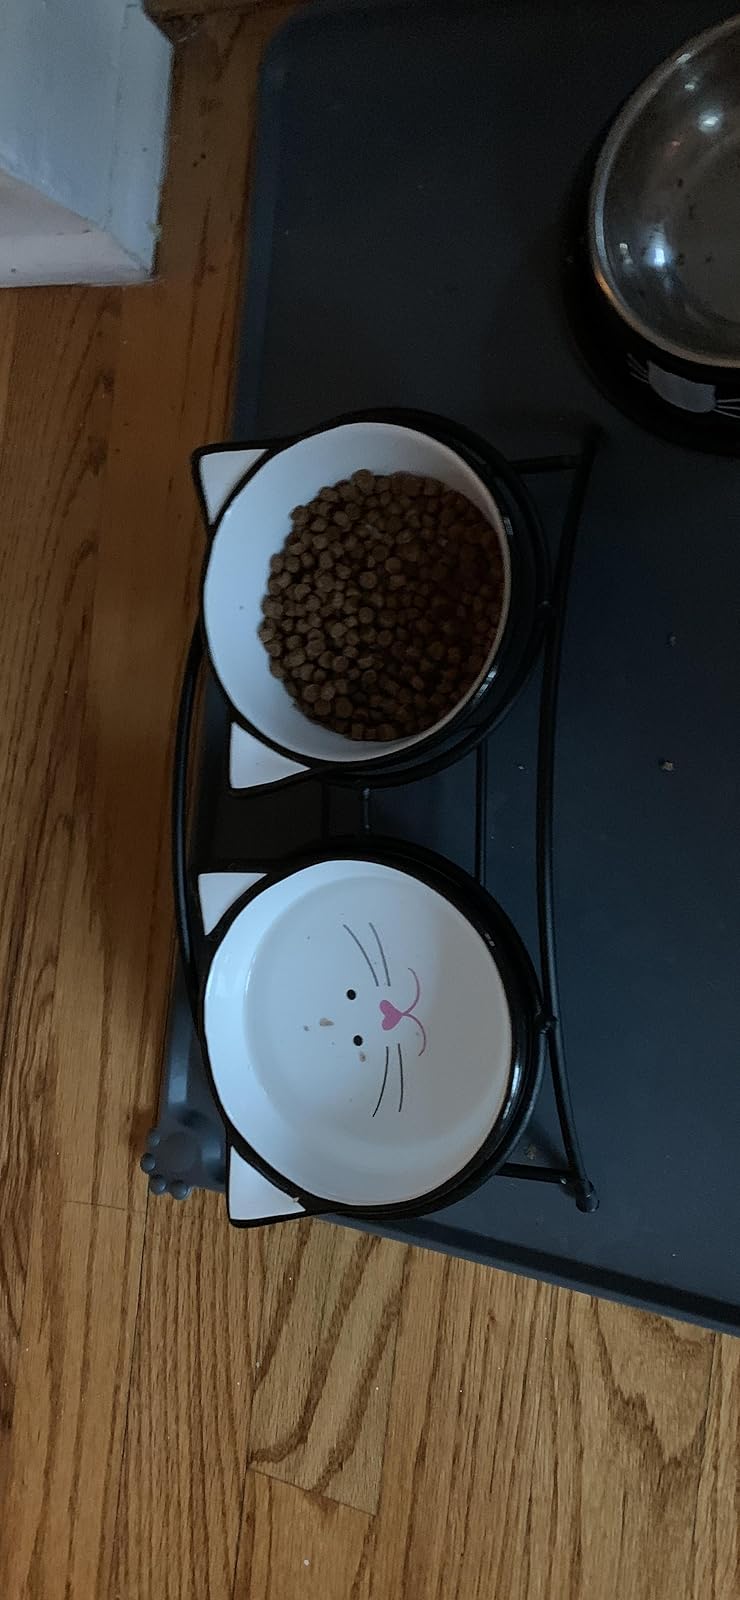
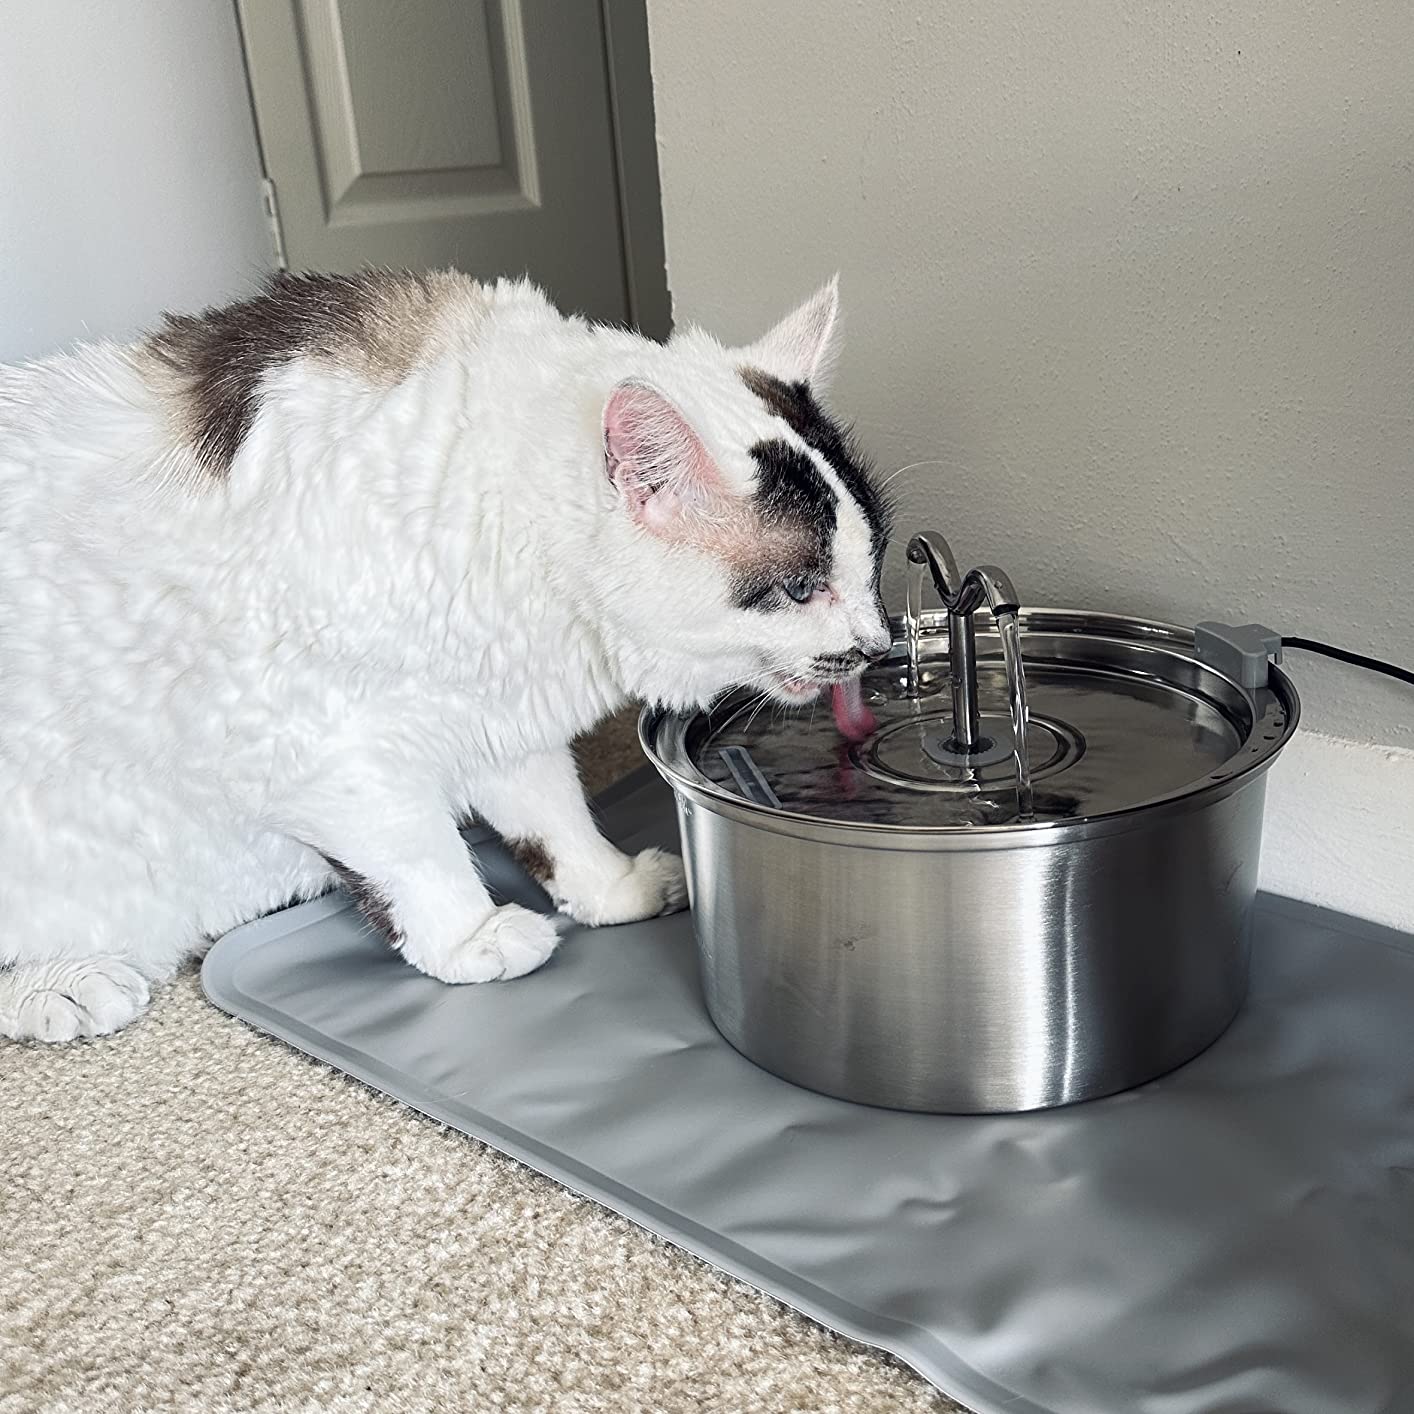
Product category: items_bowl
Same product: no